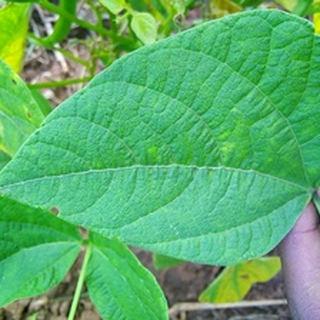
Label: healthy_bean